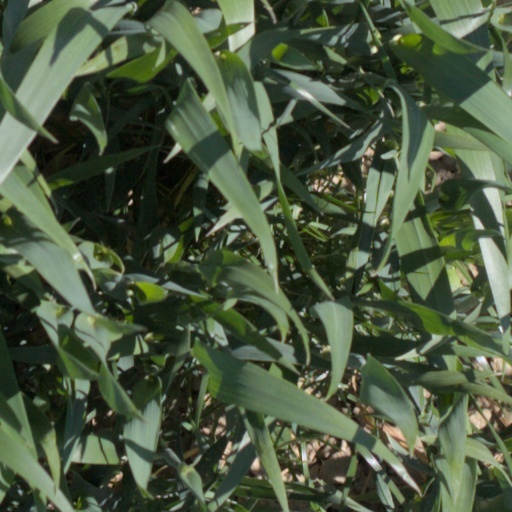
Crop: wheat